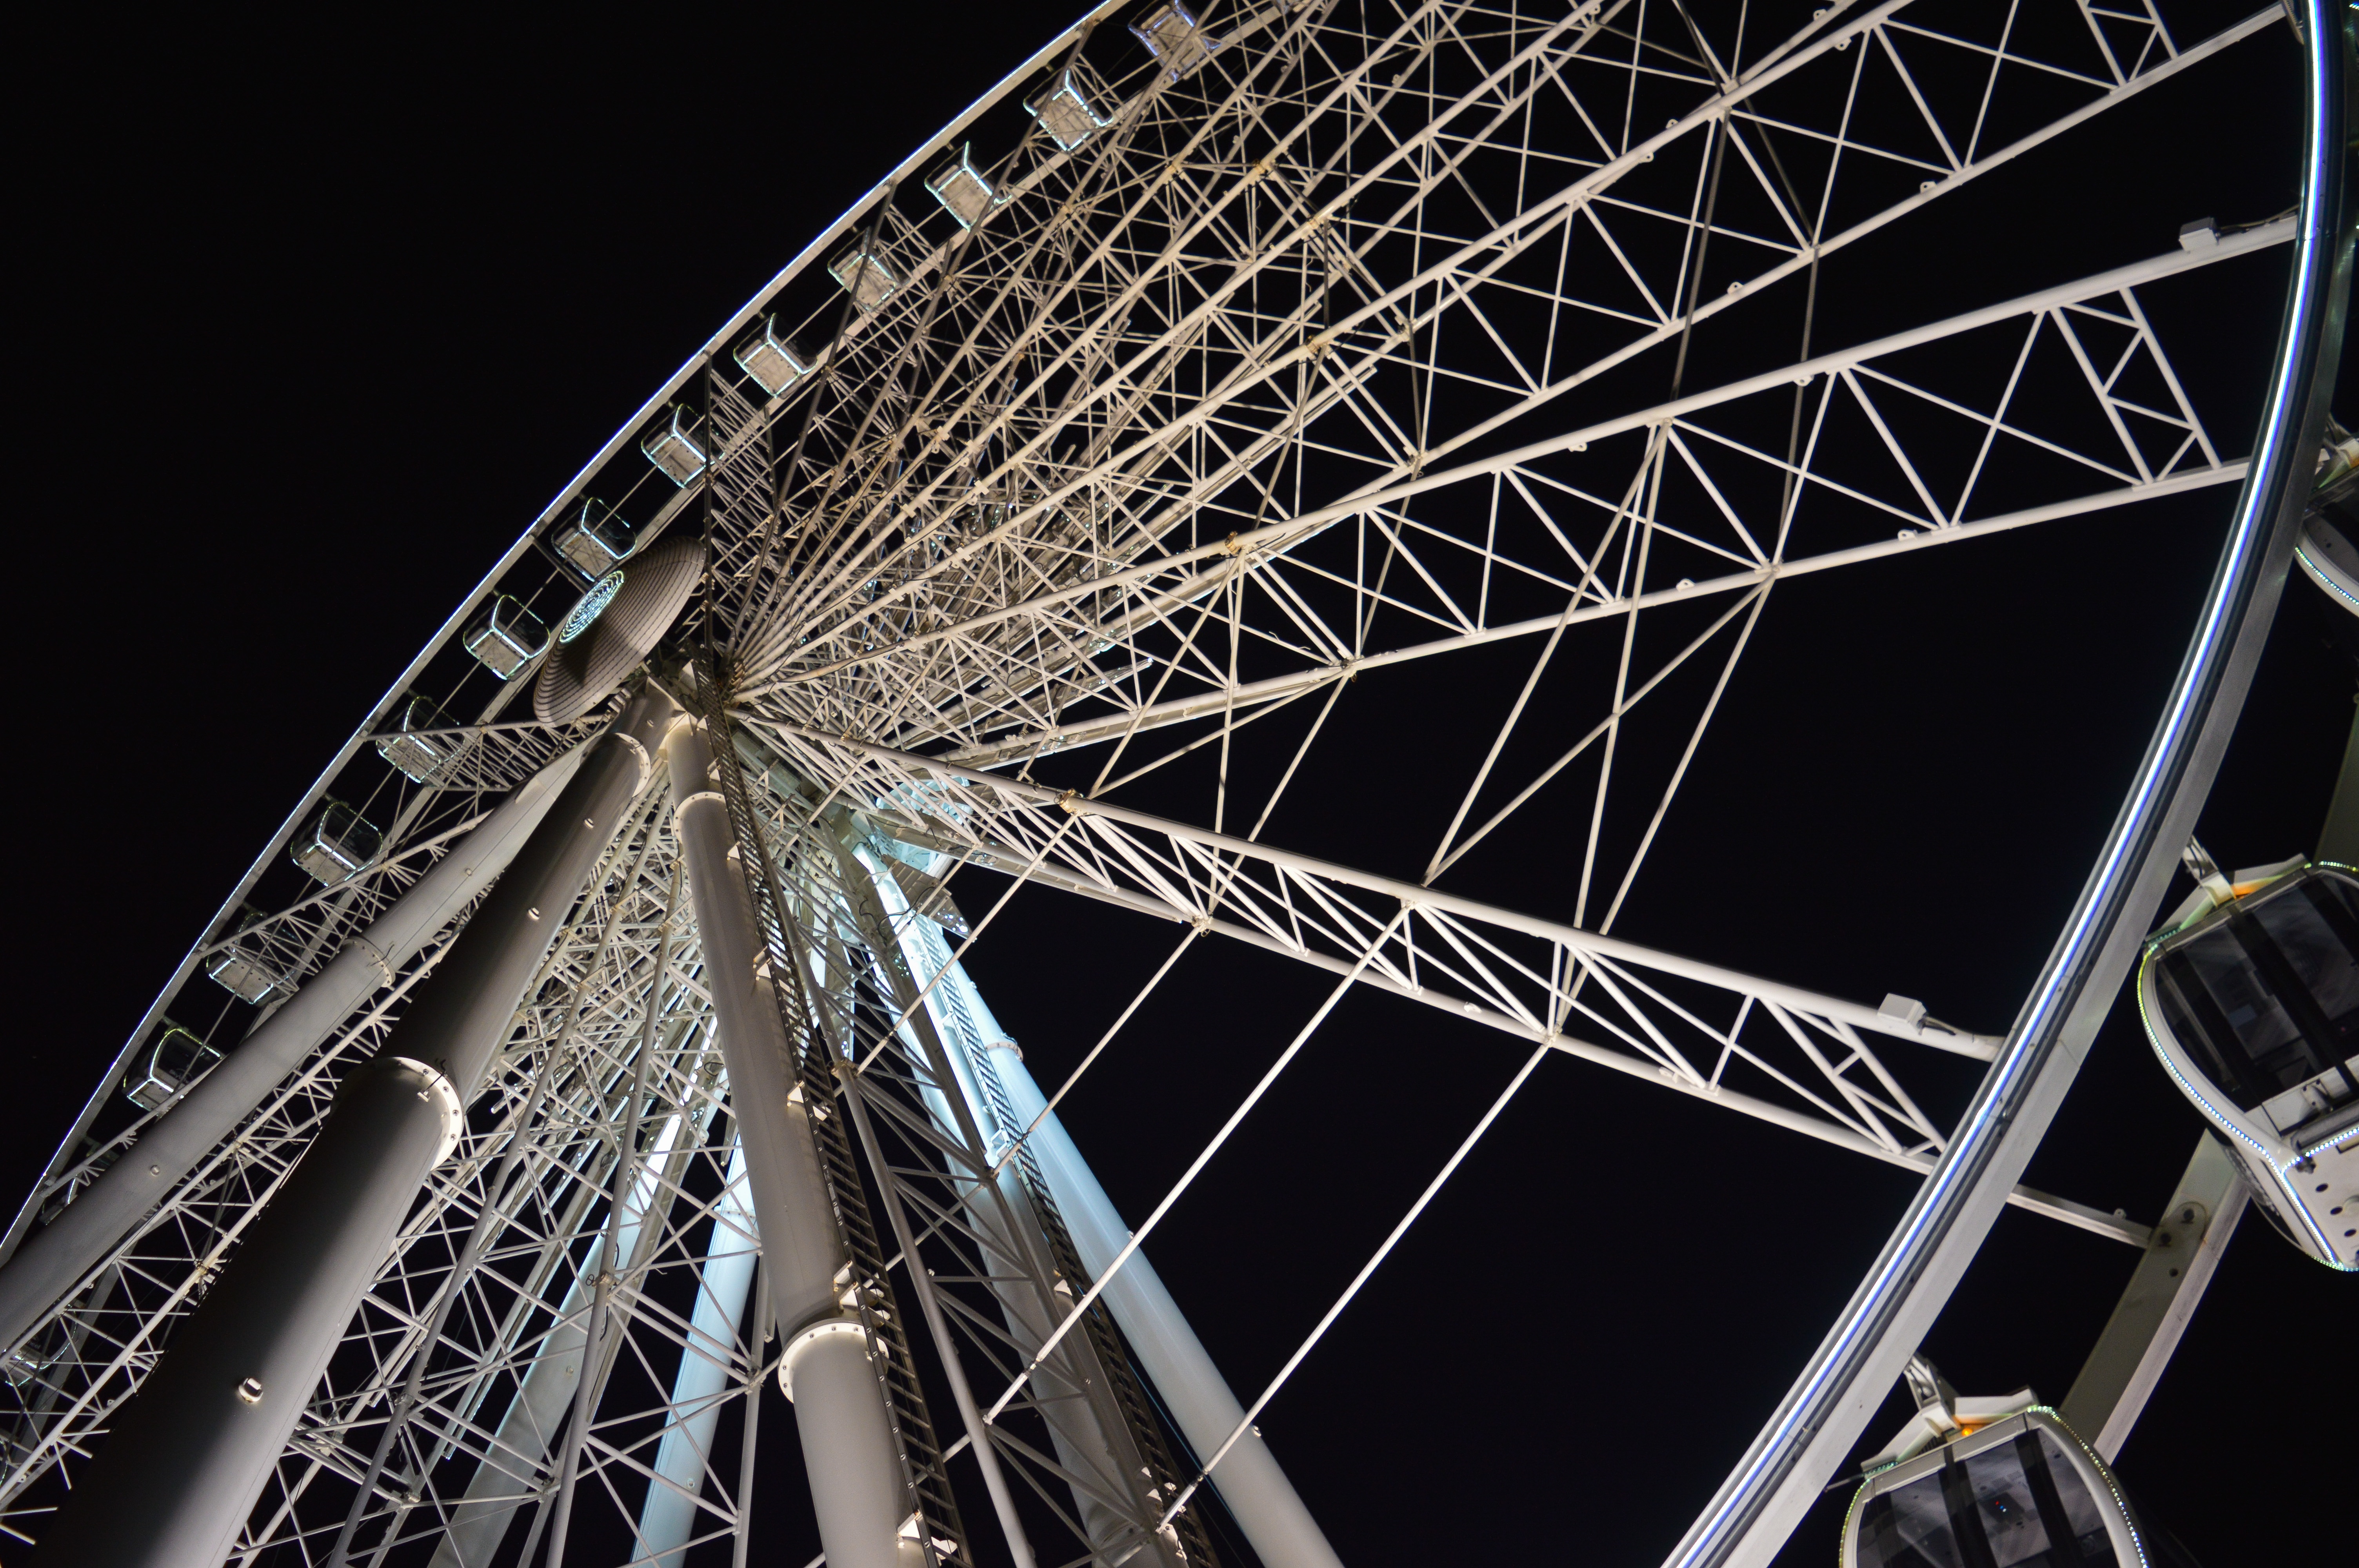
architecture, structure, sky, wheel, perspective, city, urban, steel, recreation, construction, high, ferris wheel, carnival, fairground, symmetry, tall, big, large, tourist attraction, amusement, funfair, fair, outdoor recreation, geographical feature, sport venue